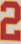
Number: 2